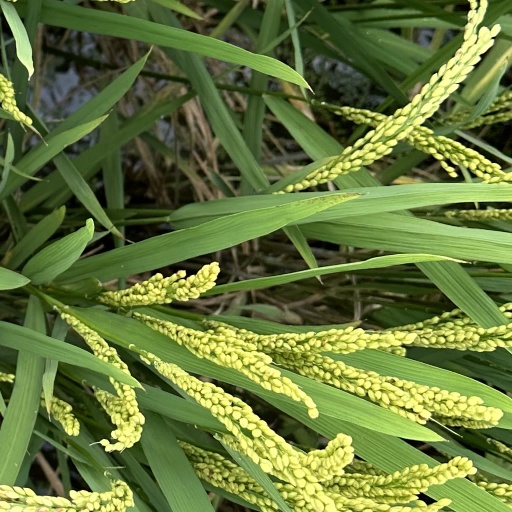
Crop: rice